Renaissance sculpture

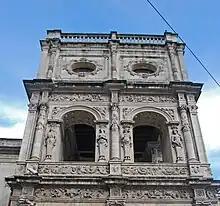
Plateresque lateral façade of the Seville City Hall.

Renaissance sculpture made its presence felt through three different channels: Italian sculptors sent for by Maecenas and who carried out their works in Spain; imported works, coming from Italian workshops; first generation of Spanish artists. In the first group are the sculptors Domenico Fancelli, Pietro Torrigiano and Jacopo Torni, also called the "Indaco."